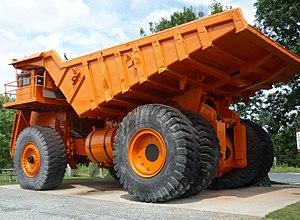
Camion minier géant Lectra Haul M200 (le premier camion de 200 tonnes de charge utile à deux essieux). D'après le panonceau (texte en français)
Tombereau désigne des engins de transport et manutention et dont l'utilisation est ancienne. Il peut concerner :